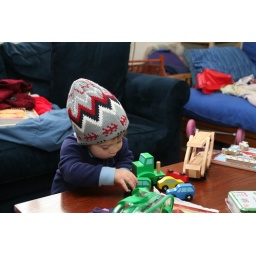
Benedict in his new hat plays intently with his new toy truck